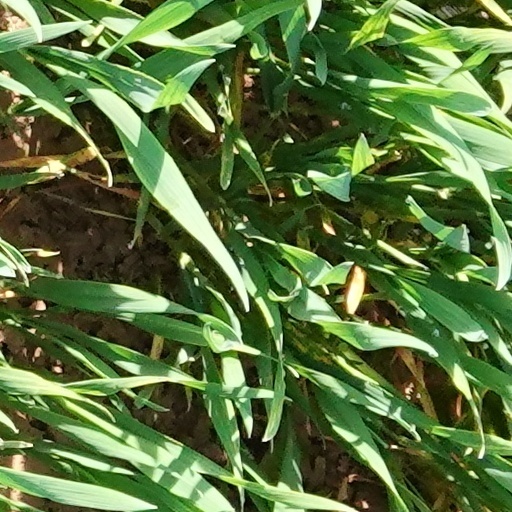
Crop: wheat